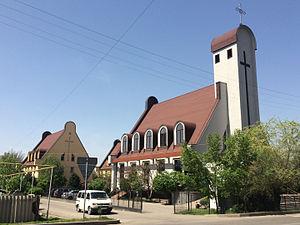
Cet article recense les cathédrales du Kazakhstan.